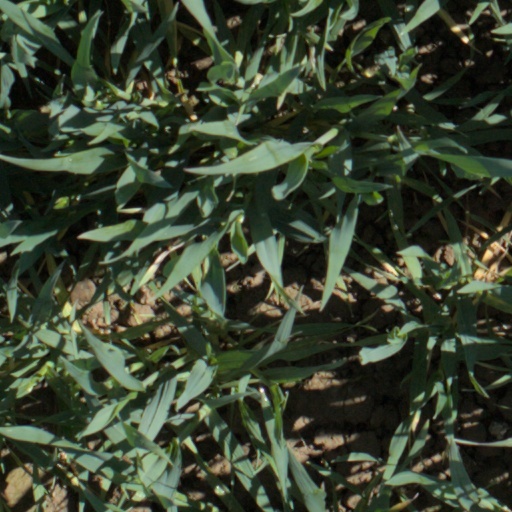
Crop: wheat